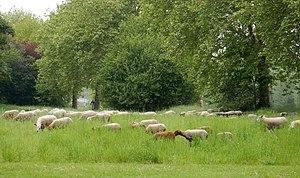
Gestion d’espaces verts urbains par écopaturage (Ecopastoralisme urbain) ici par 140 moutons et 10 chèvres, dans le bois de la citadelle, autour de laCitadelle de Vauban à Lille au printemps 2019, sous la Porte royale de la Caserne Bouflers. Les animaux appartiennent à la société Ecozoone spécialisée dans le pâturage fixe ou itinérant (avec dans ce cas un «
L'écopastoralisme ou éco-pâturage est un mode d'entretien écologique des espaces naturels et des territoires par le pâturage d'animaux herbivores.